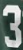
Number: 3